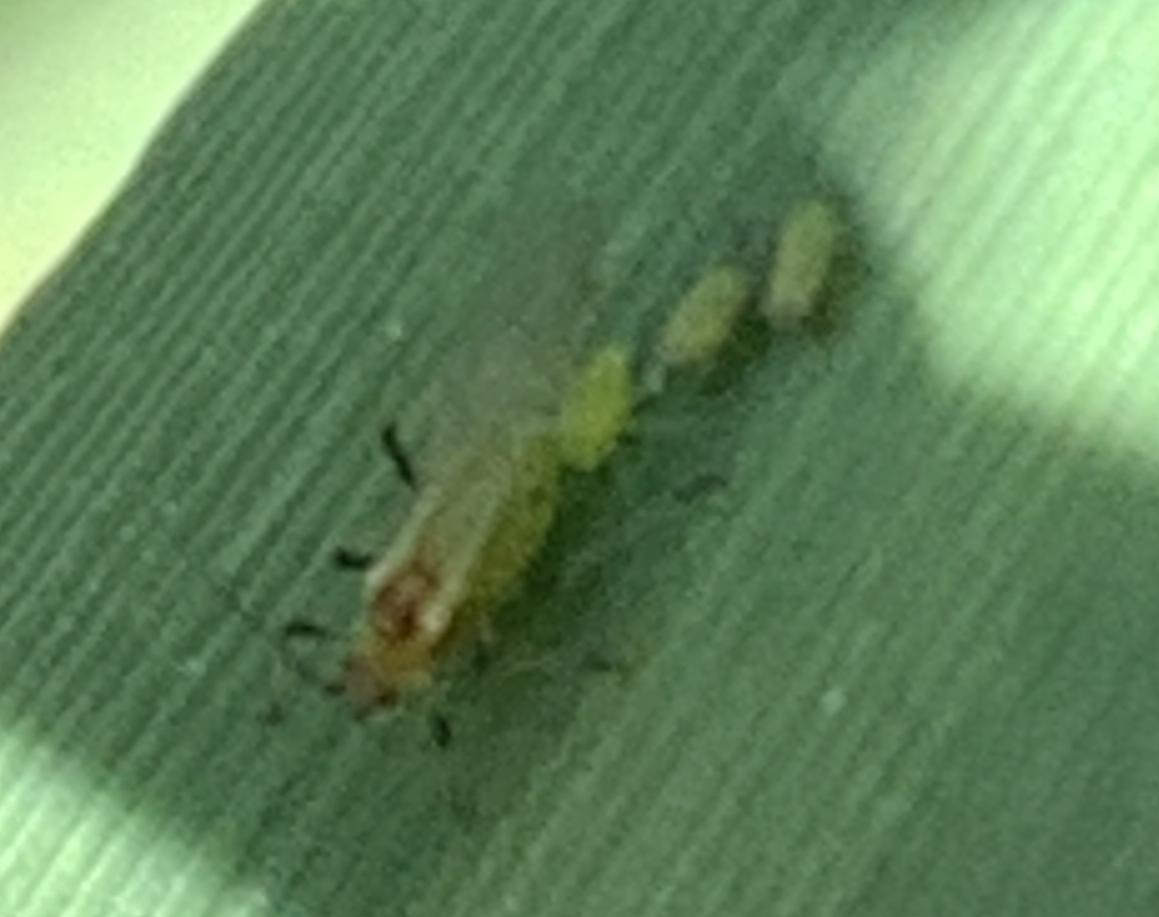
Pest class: english_grain_aphid